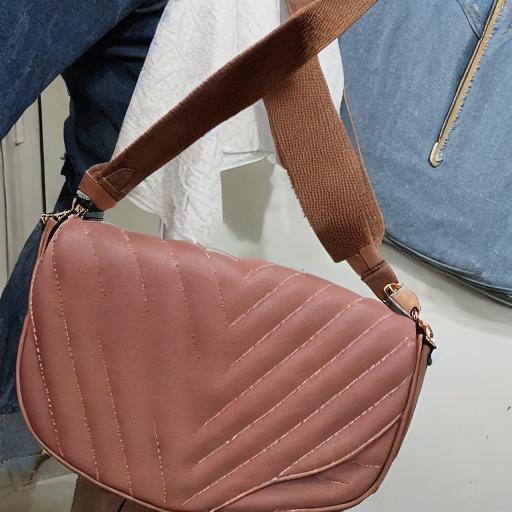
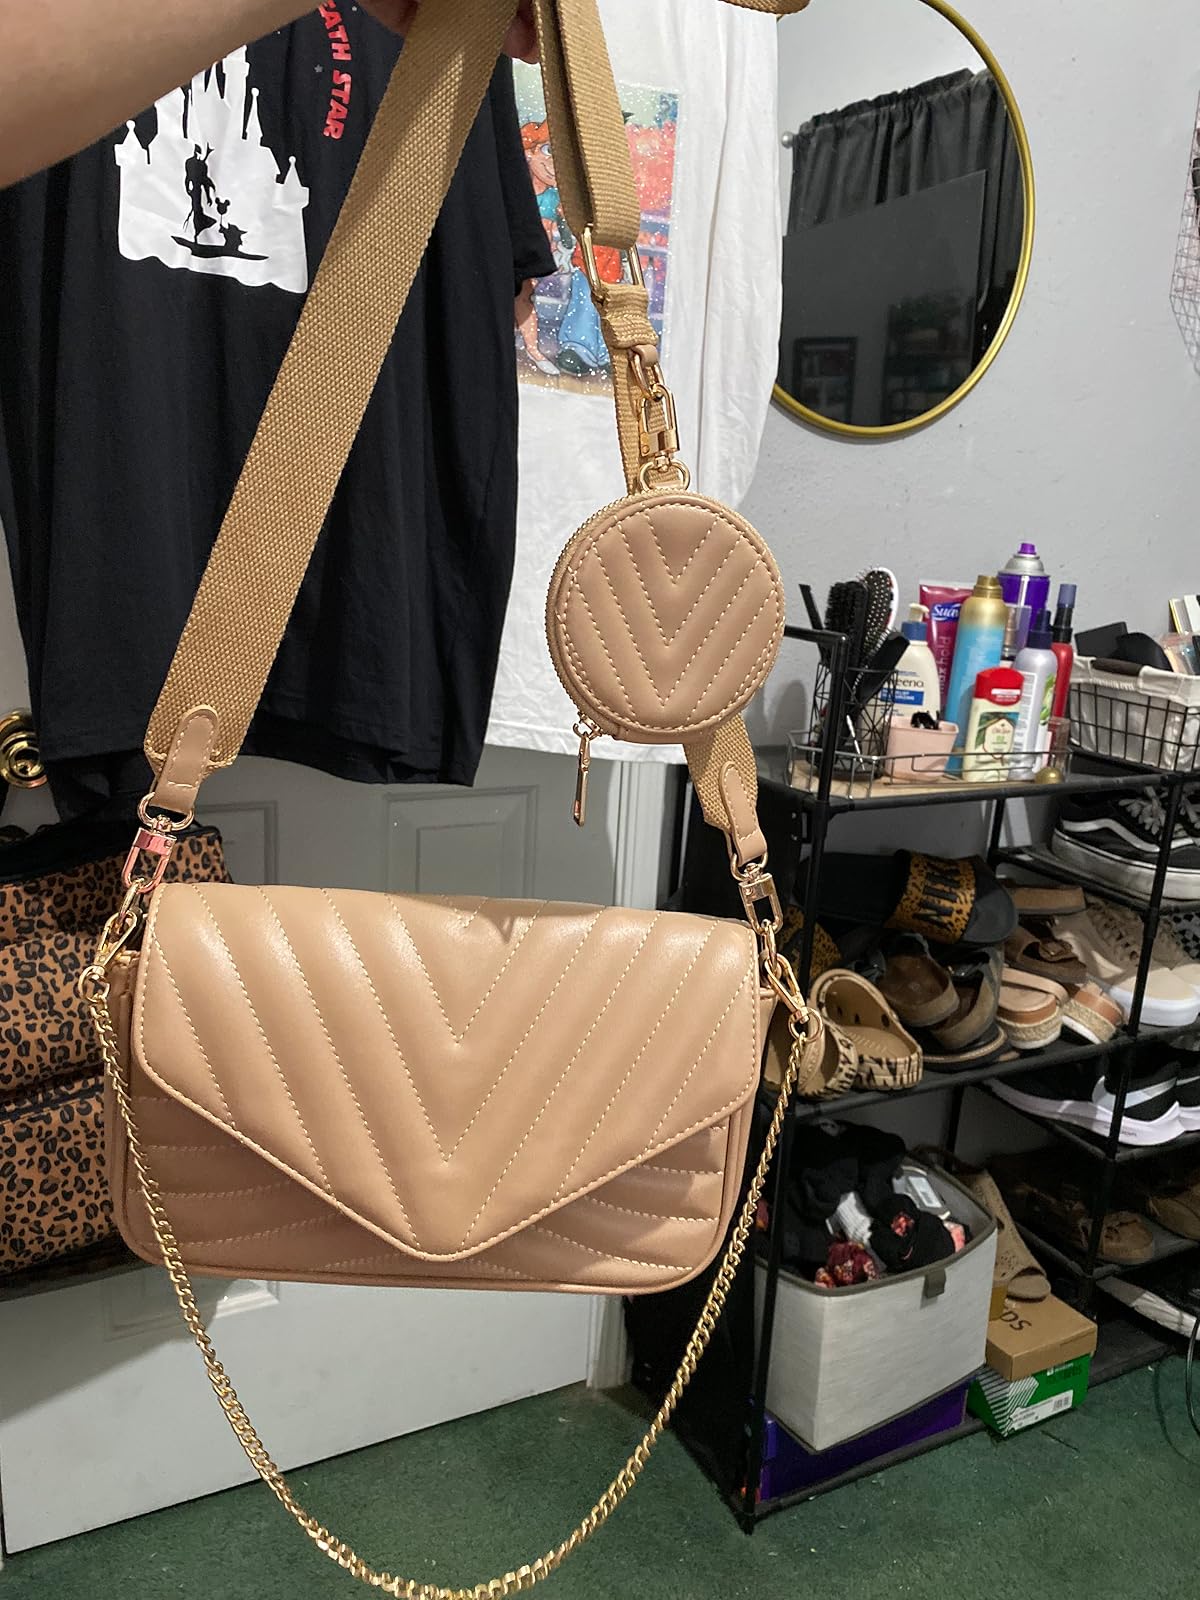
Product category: accessories_handbag
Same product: no